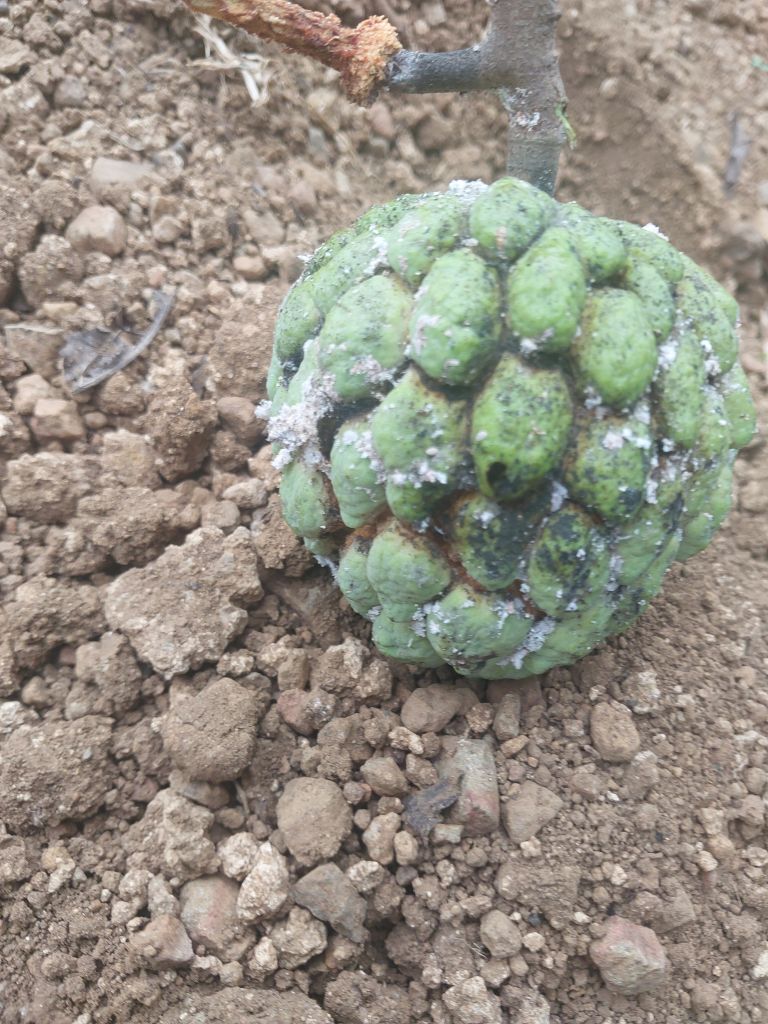
Disease label: Leaf spot on fruit